Stjepan Hauser

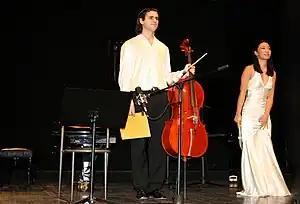
Hauser with Greenwich Trio pianist Yoko Misumi in 2009

Together with the Slovenian violinist Lana Trotovsek and Japanese pianist Yoko Misumi, Hauser was a member of the Greenwich Trio, described by cellist Bernard Greenhouse as the "New Beaux Arts Trio". The Trio won a series of first prizes at international chamber music competitions in the UK, Belgium and Italy. The Greenwich Trio had masterclasses with Amadeus Quartet, Alban Berg Quartet, Guarneri Quartet, Beaux Arts Trio, Trio Fontenay, Menahem Pressler, Bernard Greenhouse, Ivry Gitlis, Stephen Kovacevich, Ralf Gothoni, Niklas Schmidt, Arnold Steinhardt, Valentin Erben, and Eberhard Feltz. In March 2008, they performed Beethoven's Triple Concerto with conductor Barry Wordsworth and in September the same year they played in the sold out opening festival at King's Place, London.